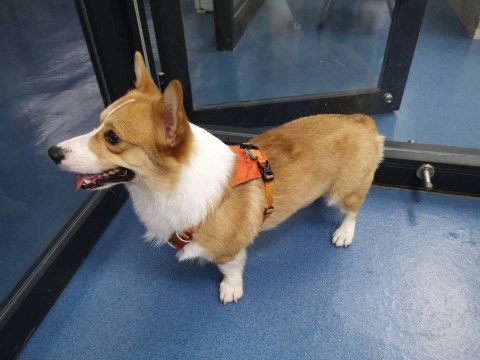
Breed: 2909-n000116-Cardigan